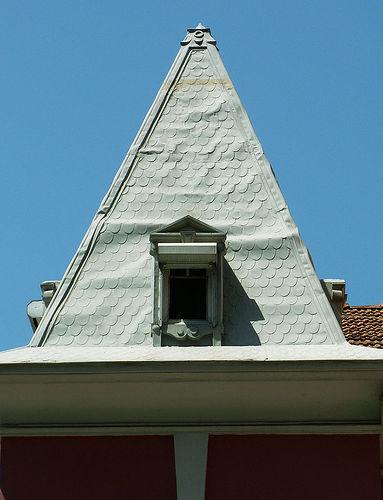
Weather: sun or clear